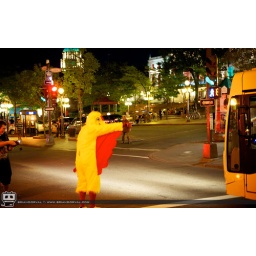
a duck in the street